Rkoni Monastery

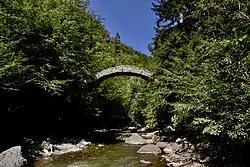
Queen Tamar bridge crossing into the Rkoni monastery, built in the 11th century.

Rkoni Monastery was constructed in the 7th century AD (the exact year is unknown, but it is believed to be constructed somewhere between 642 and 645). The monastery was constructed for several purposes, at the time when the construction started, many army outposts were needed for the Arab invasion of Georgia so the building not only served the purpose of being a Georgian Christian Orthodox monastery for monks to pray in but also a military outpost to defend against the invaders. The monastery's high altitude and watchtower were also used to observe the nearby area and valley. The Rkoni fortress was also built Nearby at the entrance of the valley also for the purpose of defending against invaders. Rkoni monastery was also a good strategic location that was used for trading because it connected Shida Kartli to Javakheti, Trialeti and to Armenia and then the Middle East. The physical features of Rkoni made it hard for enemies to go through as it was covered with dense forests, hills, extremely rough terrain and a very narrow valley, Rkoni was built generally in a very isolated area. During the Arab invasion, civilians in the nearby area used the monastery as a refuge.